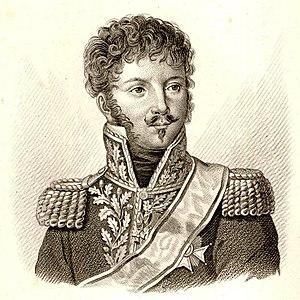
Louis-Pierre de Montbrun, né le 1ᵉʳ mars 1770 à Florensac dans l'Hérault et mort le 7 septembre 1812 au cours de la bataille de la Moskova, est un général français de la Révolution et de l’Empire.